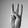
ASL letter: W